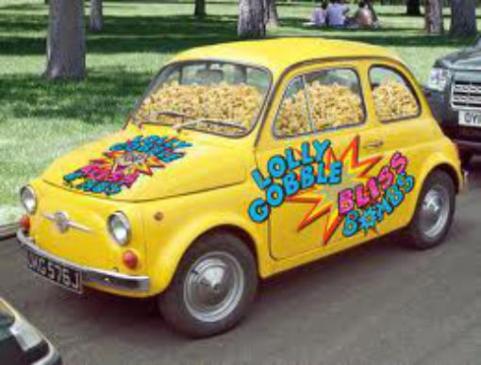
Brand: lolly gobble bliss
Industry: Food